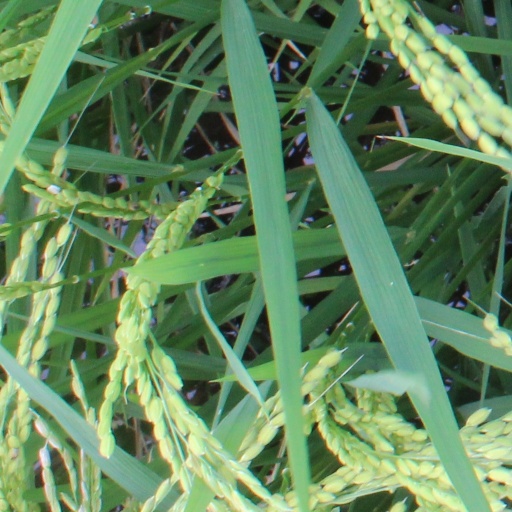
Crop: rice